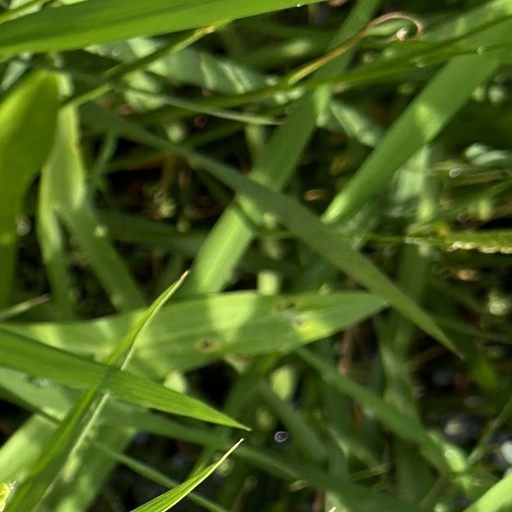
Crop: rice